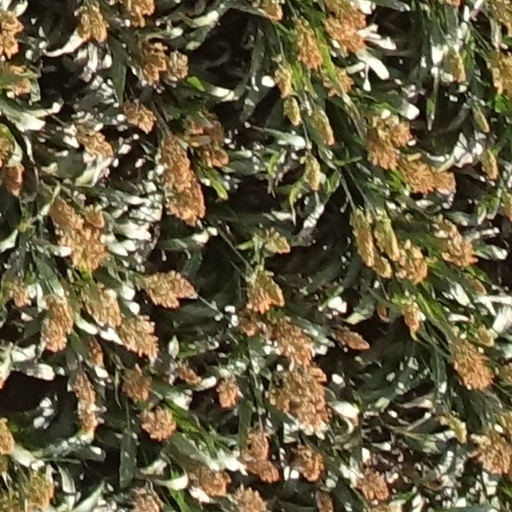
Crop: sorghum